AeroVironment Helios Prototype

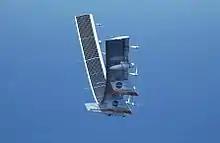
Helios with very high wing dihedral just before breaking up

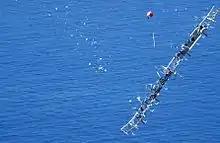
Helios disintegrates as it falls towards the Pacific

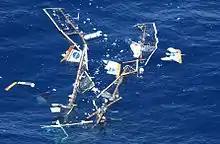
Wreckage of Helios in the Pacific

On August 13, 2001, the Helios Prototype piloted remotely by Greg Kendall reached an altitude of , a world record for sustained horizontal flight by a winged aircraft. The altitude reached was more than — or more than — above the previous altitude record for sustained flight by a winged aircraft. In addition, the aircraft spent more than 40 minutes above .